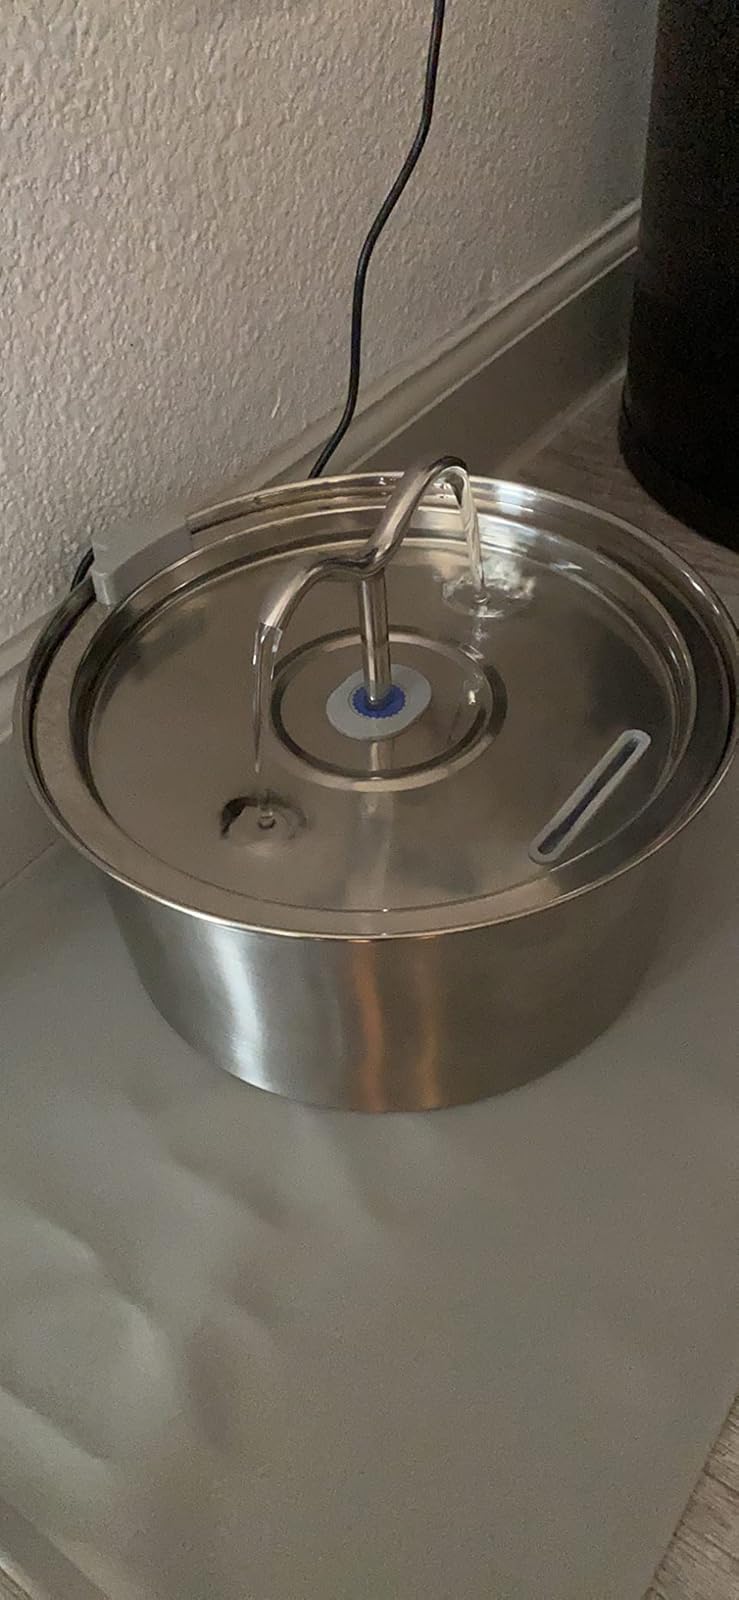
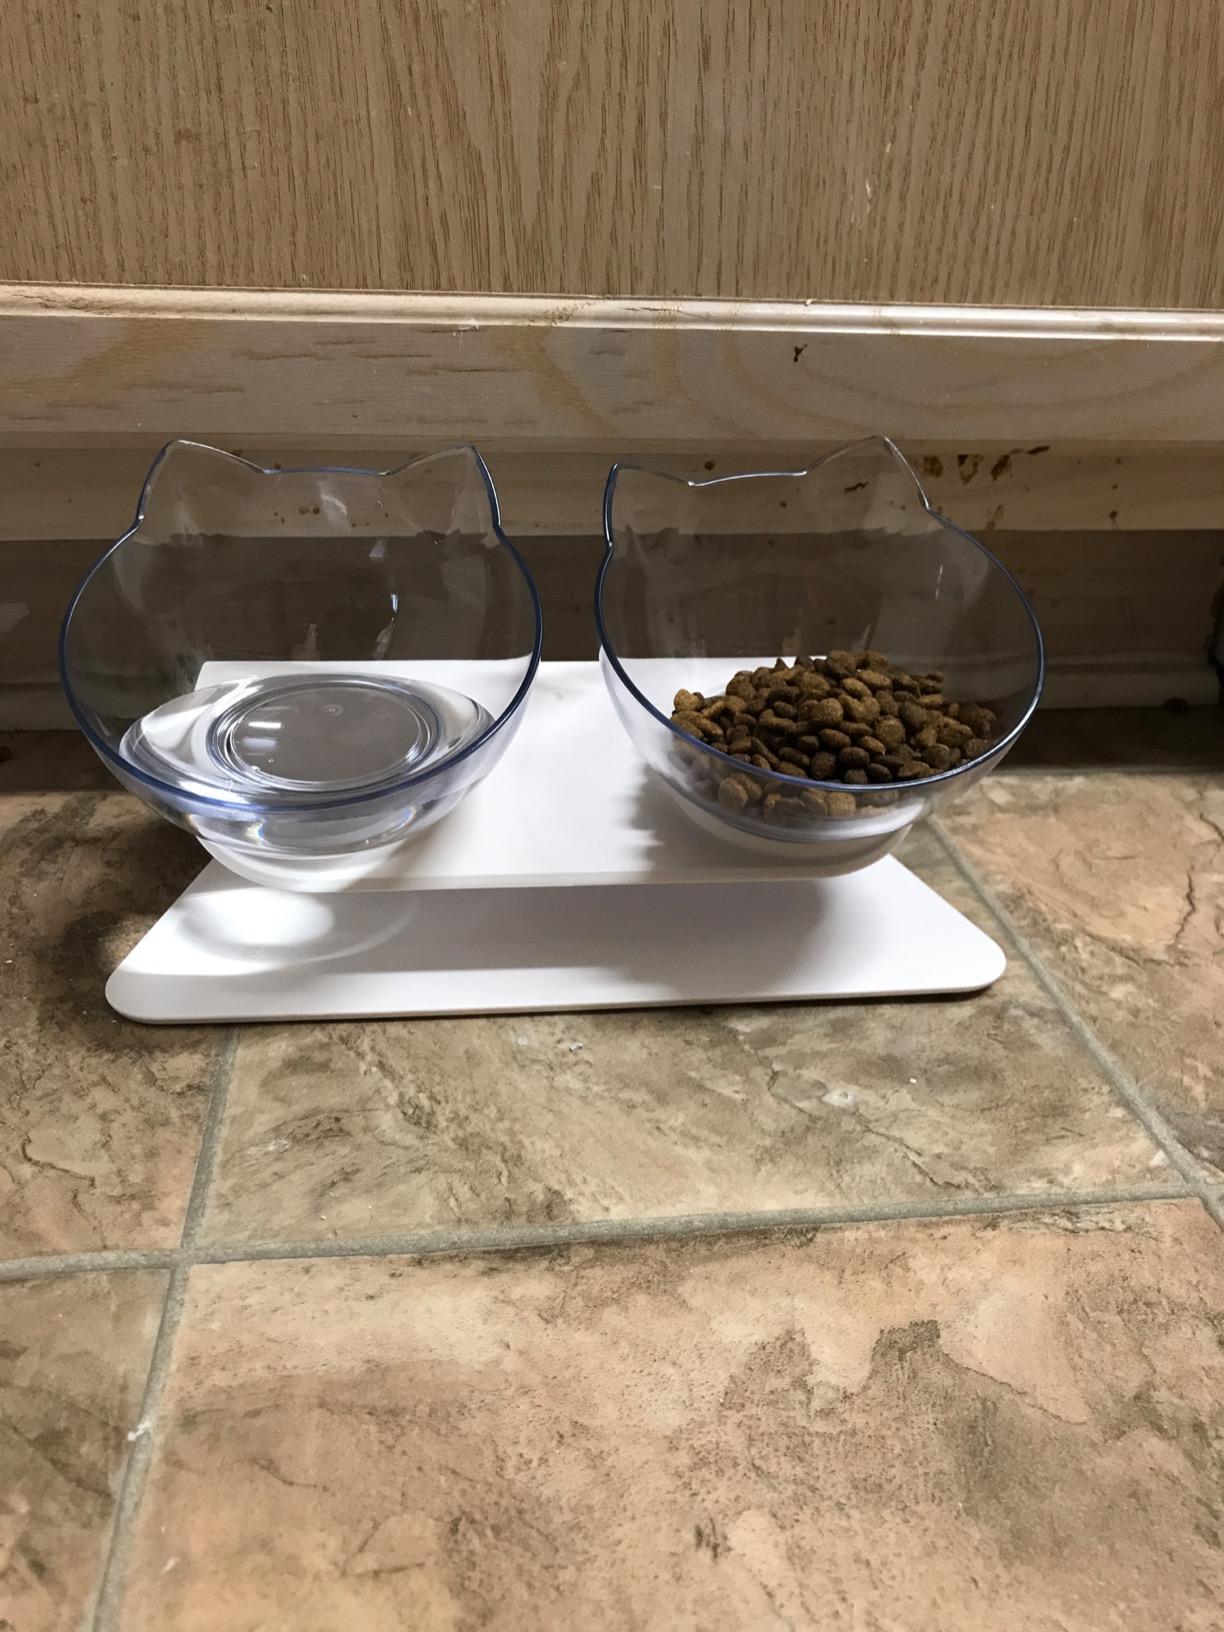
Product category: items_bowl
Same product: no